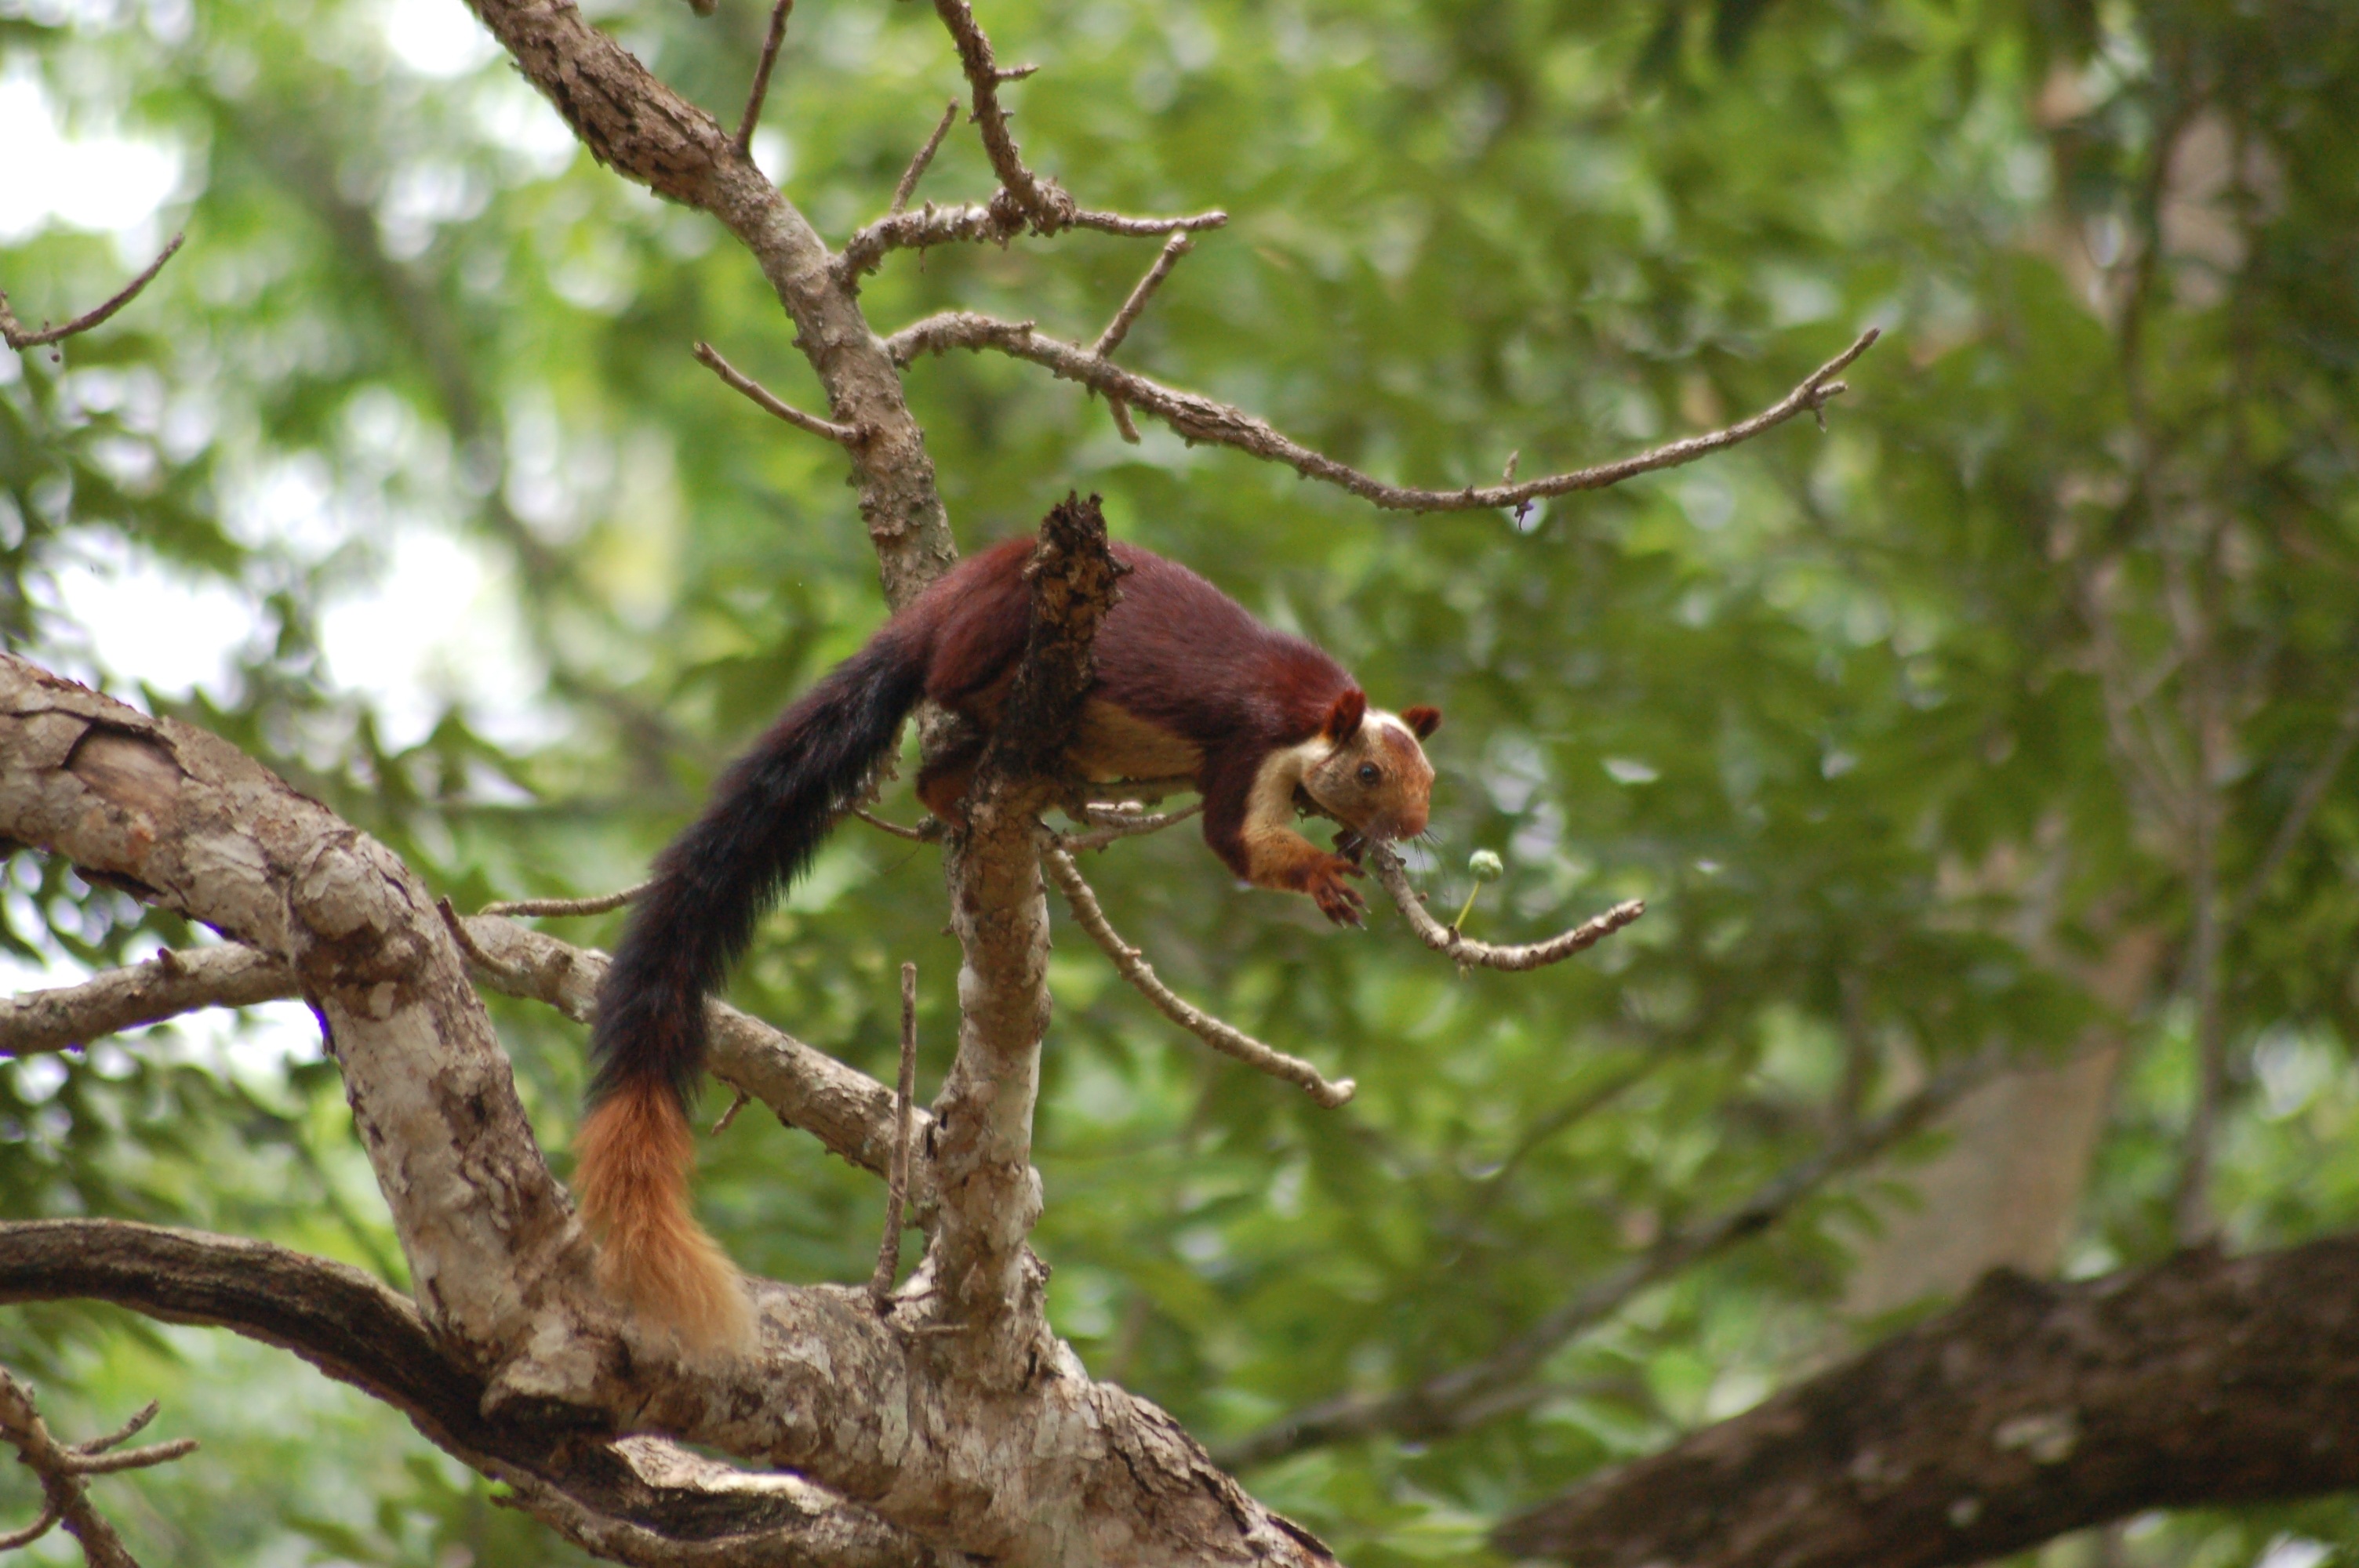
tree, nature, forest, branch, plant, flower, animal, cute, wildlife, wild, jungle, insect, natural, small, brown, mammal, squirrel, flora, fauna, invertebrate, eating, rainforest, indian joint squirrel, western ghat squirrel